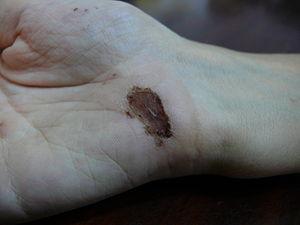
Développement d'une cicatrice